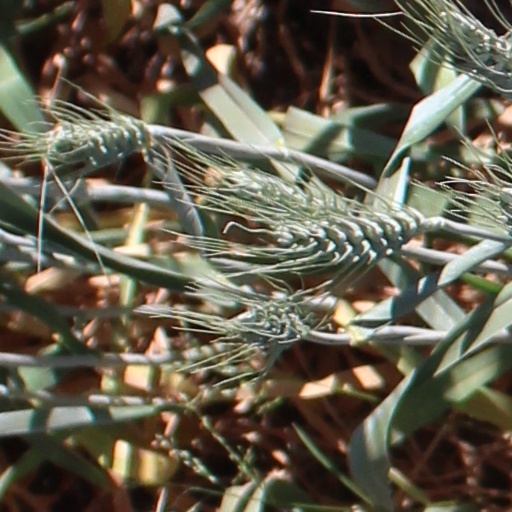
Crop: wheat